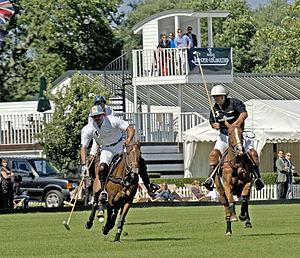
Adolfo Cambiaso, né le 15 avril 1975 à Cañuelas dans la province de Buenos Aires, est un joueur argentin de polo, l'un des meilleurs au monde.